University of Otago Registry Building

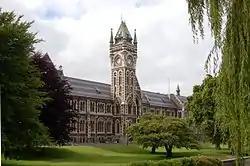
The western side of the Registry Building, from across the Water of Leith

The University of Otago Registry Building, also known as the Clocktower Building, is a Victorian and later structure in the city of Dunedin, New Zealand. It stands next to the banks of the Water of Leith and is constructed from contrasting dark Leith Valley basalt and Oamaru stone, with a foundation of Port Chalmers breccia. The building houses the administrative centre of the university, and the office of the Vice-Chancellor. It has a Category I listing with Heritage New Zealand.